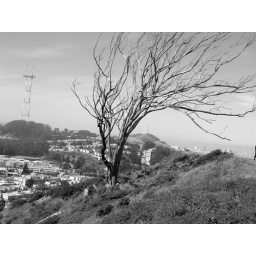
tree in black and white